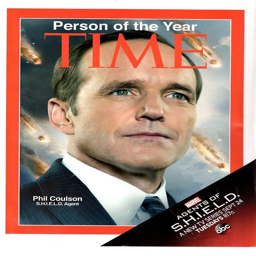
science fiction tv program add .